Sauli Ahvenjärvi

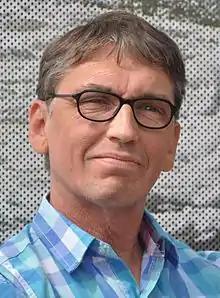
Sauli Ahvenjärvi in 2012.

Sauli Sakari Ahvenjärvi (b. 18 August 1957) is a Finnish politician, representing the Christian Democrats. He was a member of the Parliament of Finland 2011–2015 representing Satakunta.